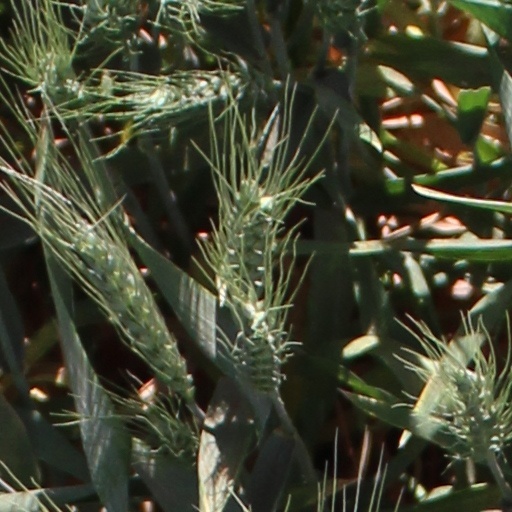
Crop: wheat